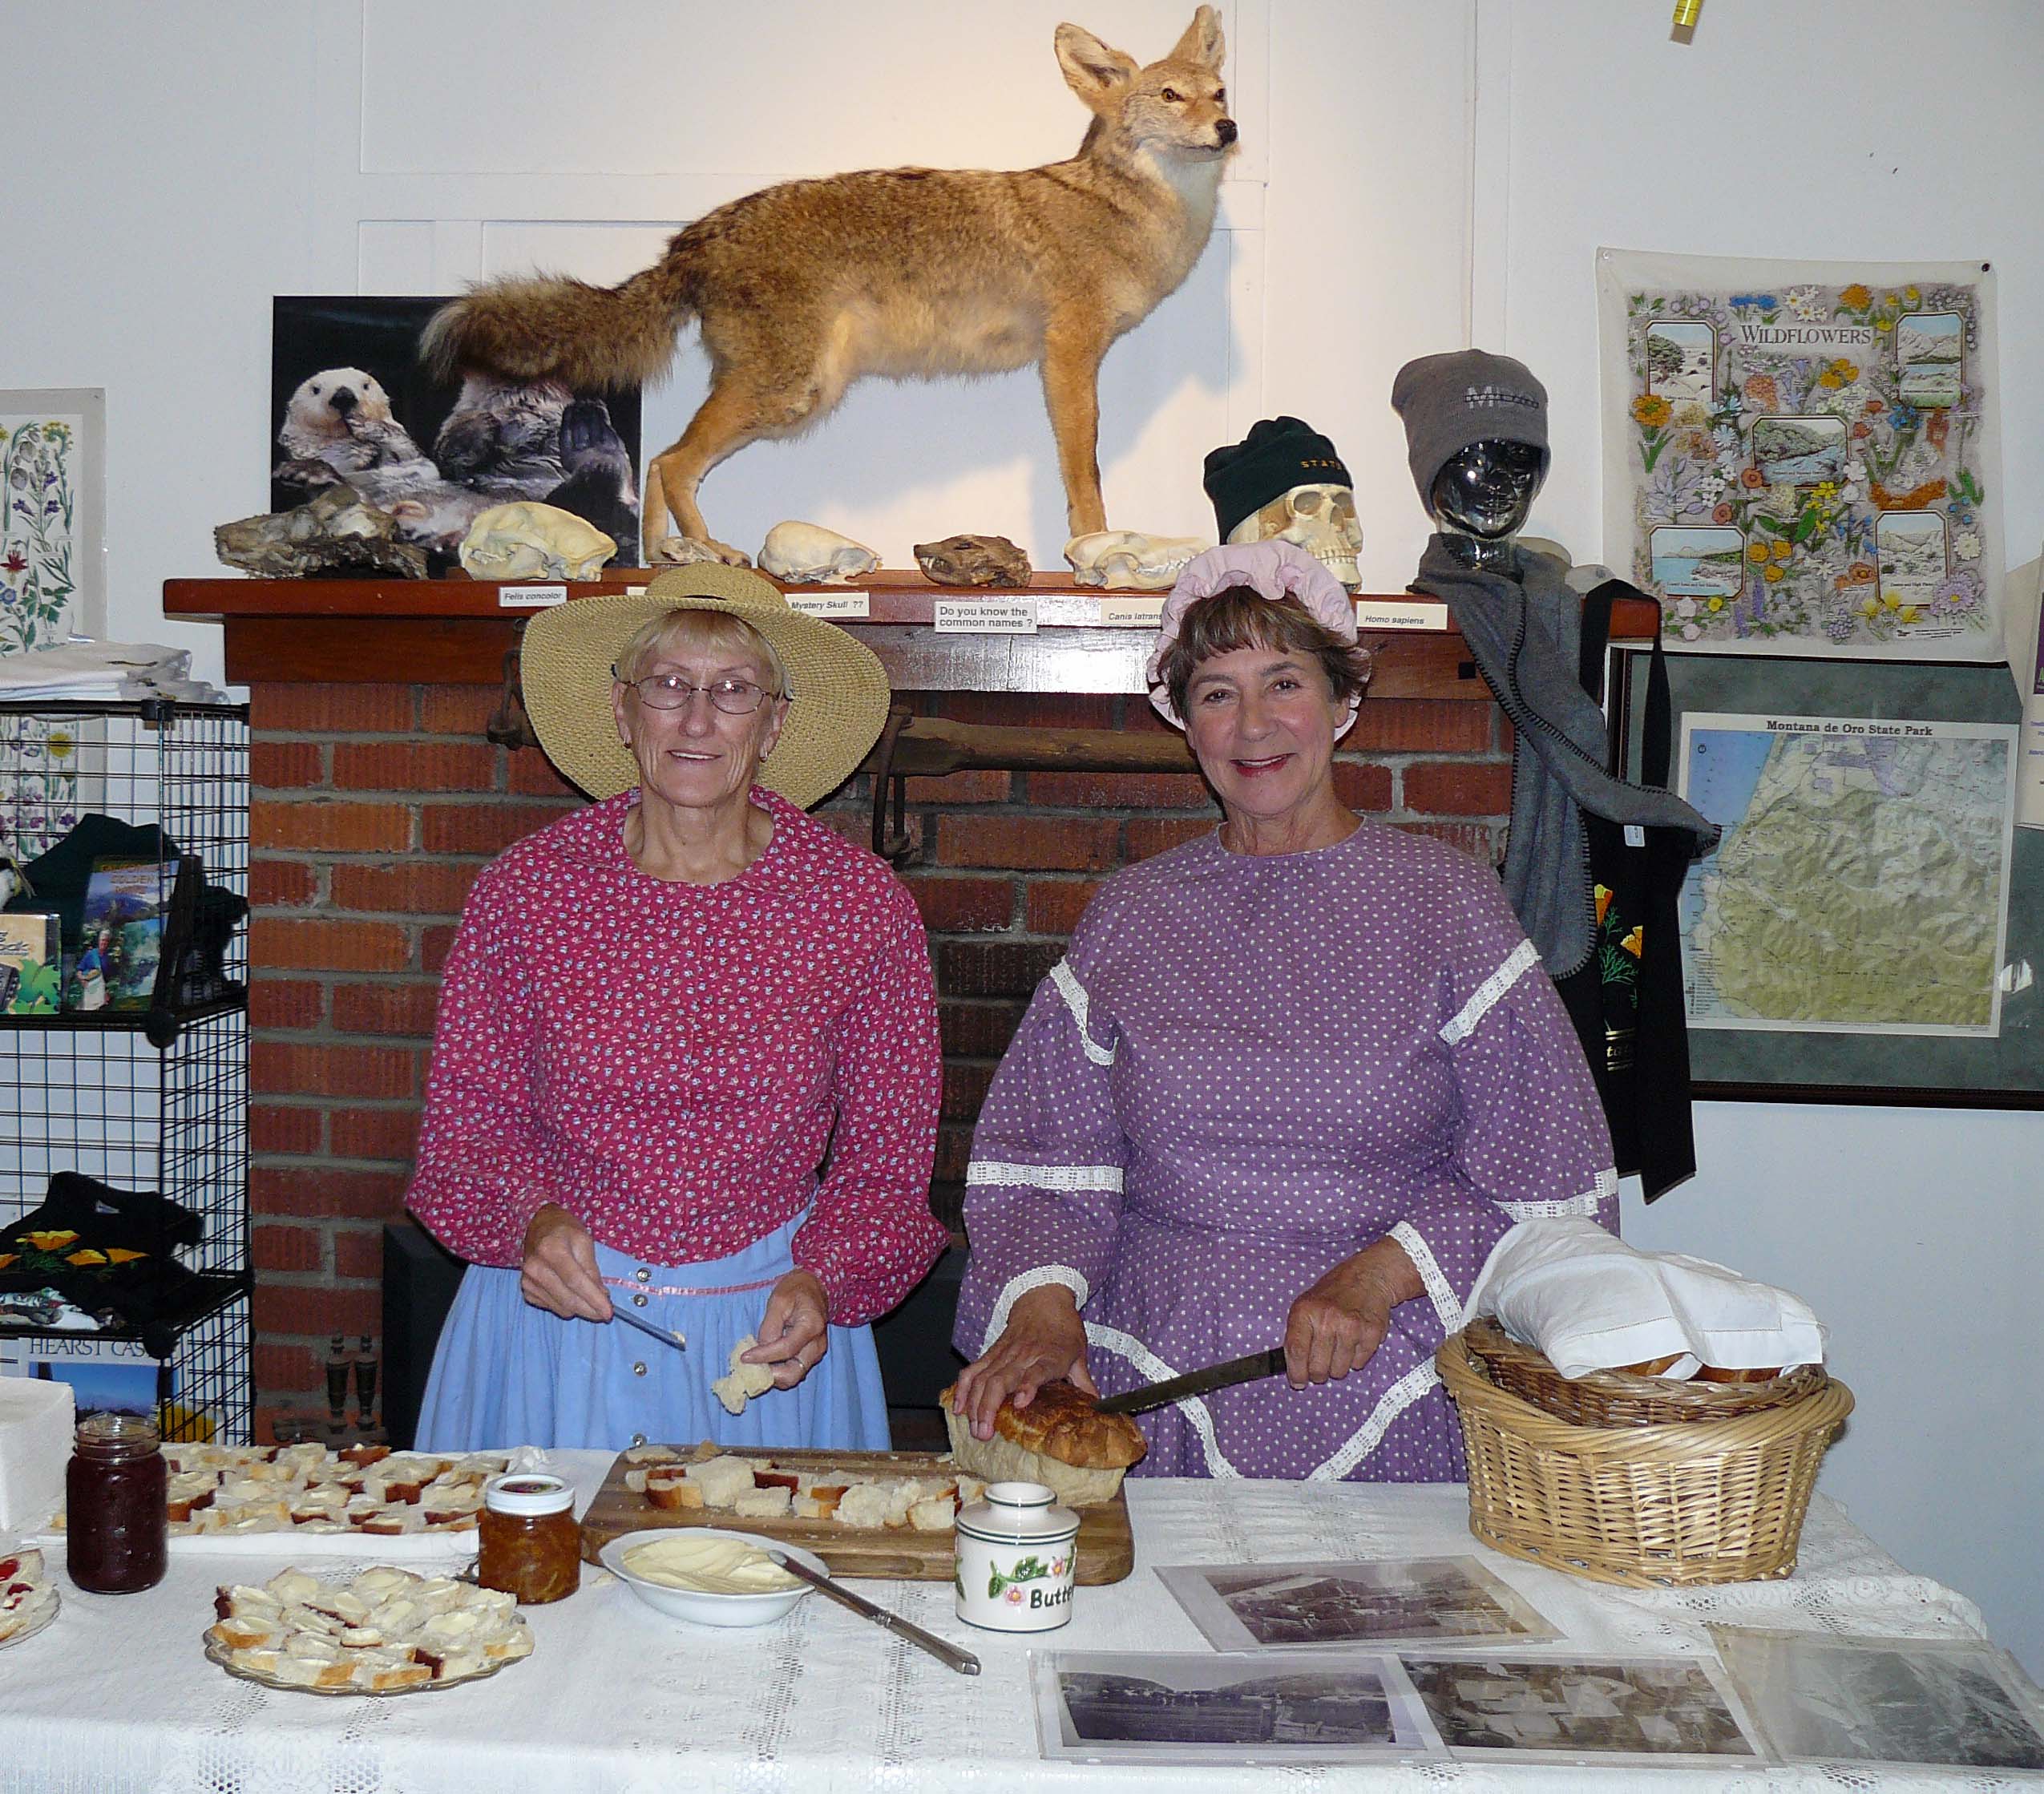
art, montanadeorostatepark